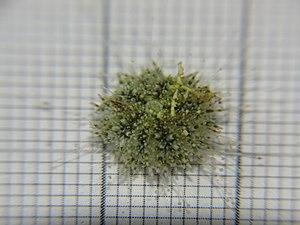
Pseudechinus novaezelandiae.
Pseudechinus est un genre d'oursins de la famille des Temnopleuridae.